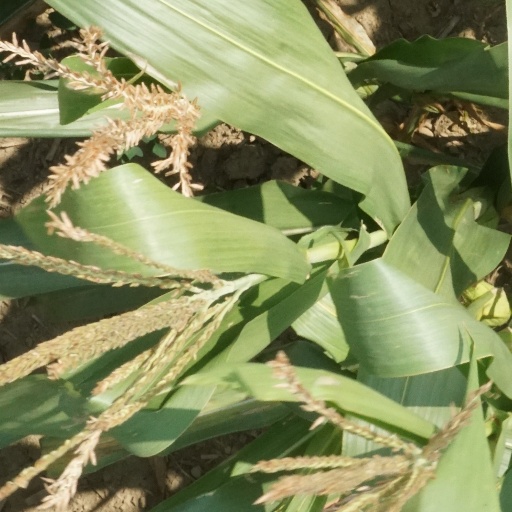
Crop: maize; corn